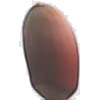
Label: Hazelnut 1